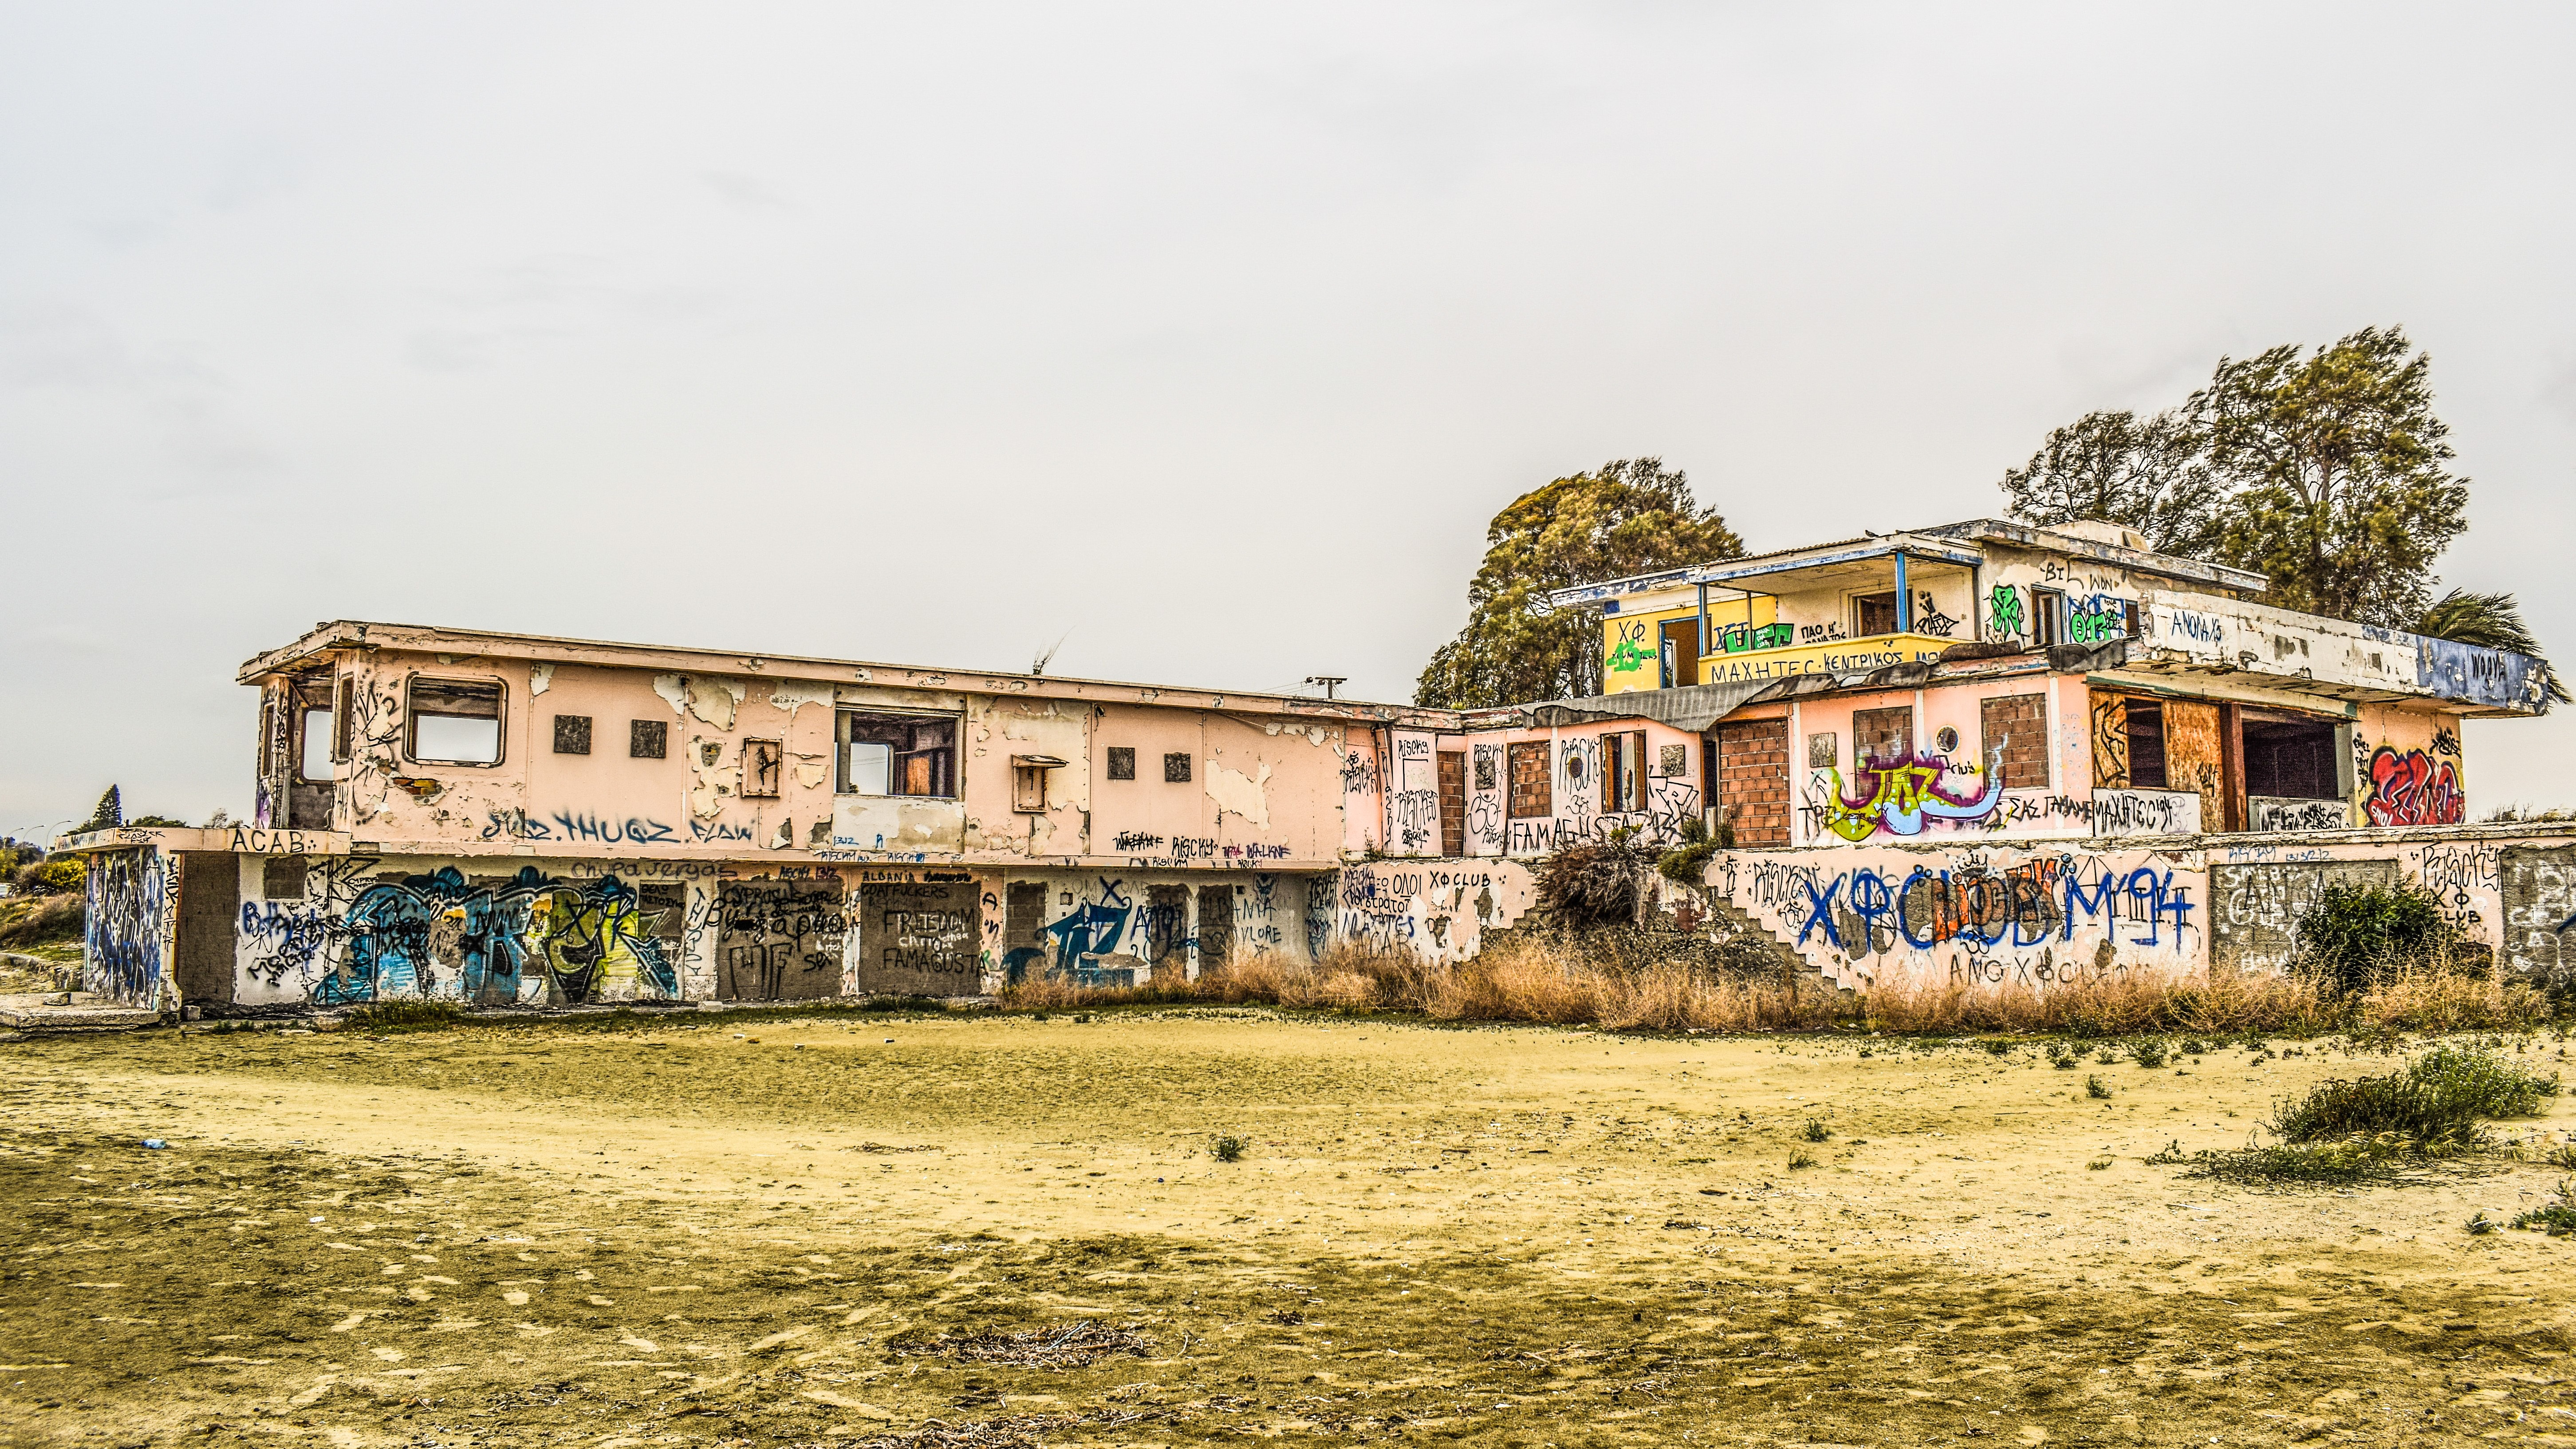
house, town, building, palace, home, vacation, village, abandoned, dirty, grunge, decay, ruin, graffiti, creepy, estate, destruction, damaged, cyprus, rural area, larnaca, residential area